Badgerline

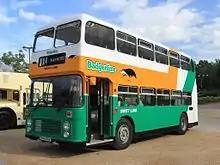
Preserved Bristol VRT in Swift Link livery in August 2012

The first years of operation saw the delivery of three different models of minibuses, Ford Transits, Freight Rover Sherpas and Iveco Dailys. The first 36 new full-size buses were all from the Volvo B10M range and consisted of 12 Alexander-bodied double-decker Citybuses, 14 Alexander-bodied single deckers and 10 Van Hool-bodied coaches. These entered service, mainly at Weston-super-Mare, in May 1987. The following year saw the introduction of 24 Optare StarRider midibuses. These were followed by 10 Leyland Olympians for Bath.